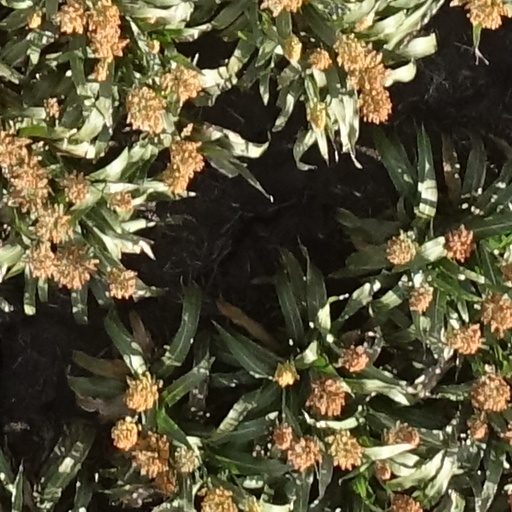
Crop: sorghum